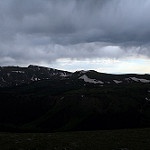
Label: mountain